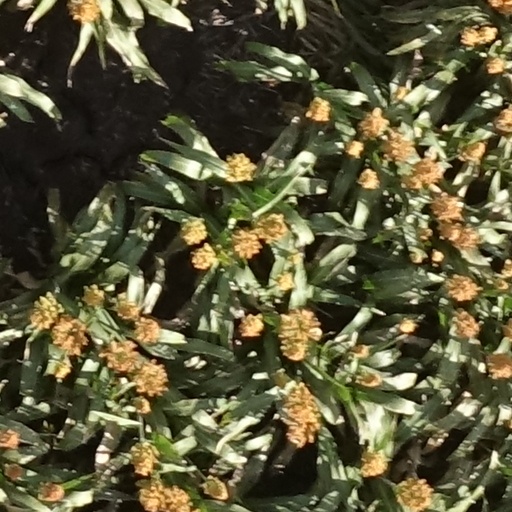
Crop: sorghum